Worpswede

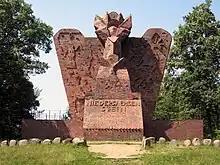
The “Niedersachsenstein” by Bernhard Hoetger

The first generation of artists was followed by a second one. The probably most important of them was Bernhard Hoetger, the creator of the Böttcherstraße in Bremen.